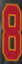
Number: 8